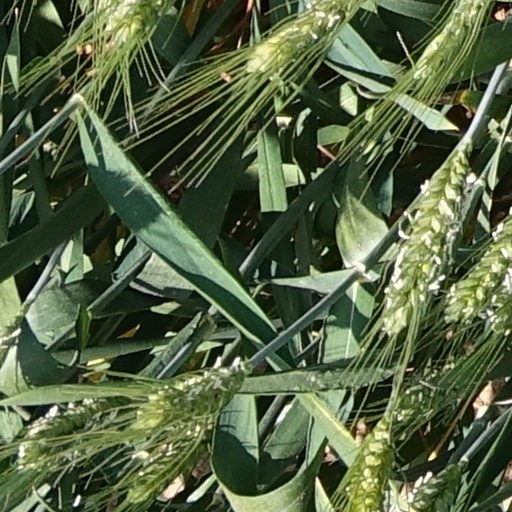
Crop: wheat